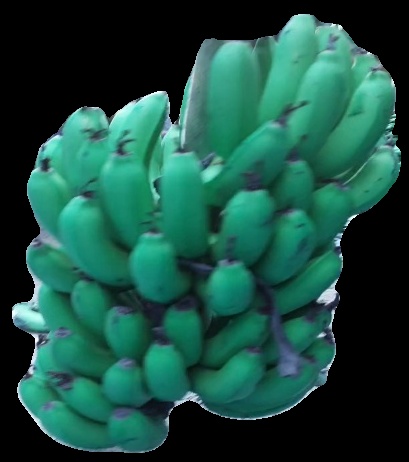
Variety: pachbale
Grade: grade2